Limnometra

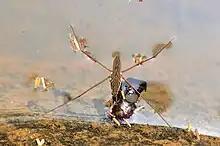
"Limnometra", India

Limnometra is a genus of water striders in the family Gerridae. There are more than 30 described species in "Limnometra" found in Indomalaya and Oceania.